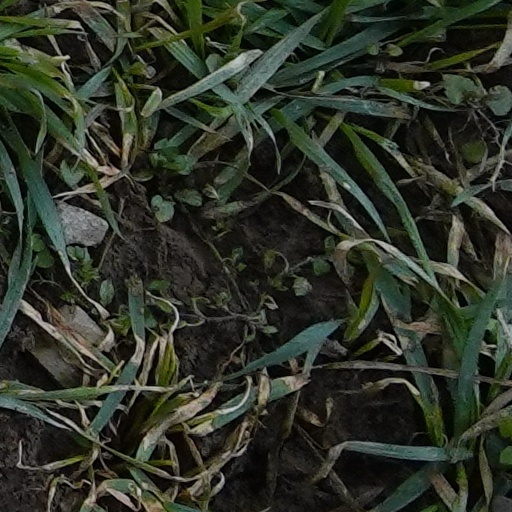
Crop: wheat